Khasavyurt

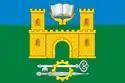
Entrance Sign

Khasavyurt is a city in Dagestan, Russia. Population: